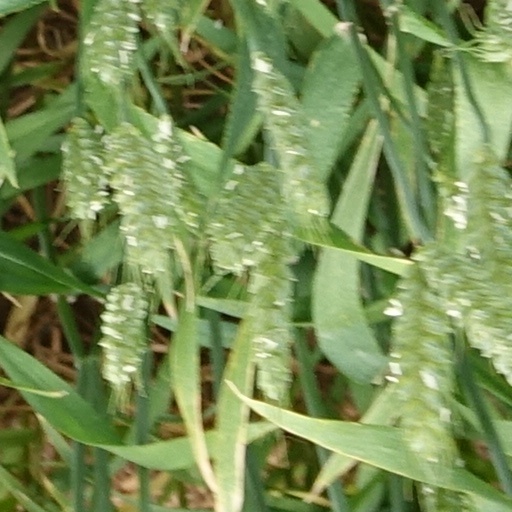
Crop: wheat